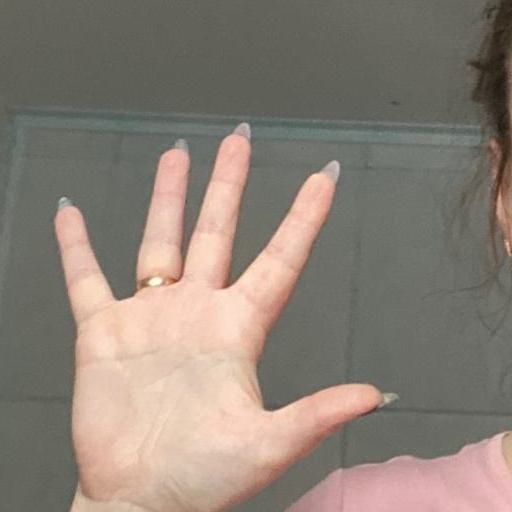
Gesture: palm